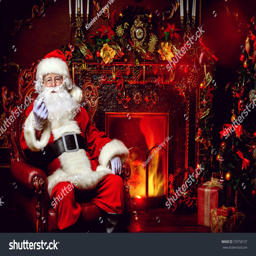
film character in his house next to the fireplace and christmas tree resting in armchair .